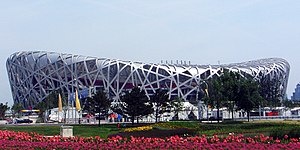
Sommer-PL 2008
Being National Stadium
Sommer-PL 2008, de 13. paralympiske lege, afholdtes i perioden 6. september – 17. september 2008 i Kinas hovedstad, Beijing. Åbningen fandt sted to uger efter afslutningsceremonien for sommer-OL 2008 samme sted.